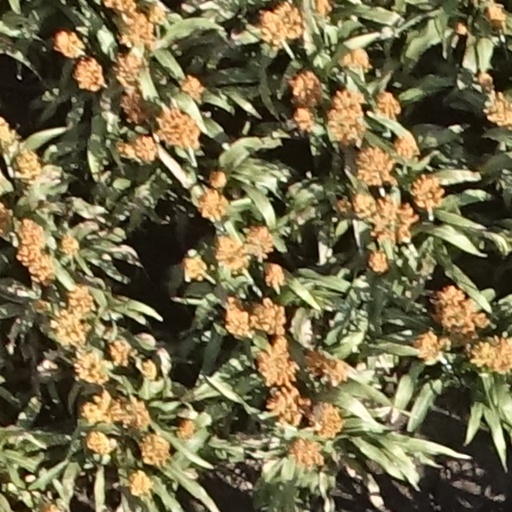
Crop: sorghum